Heidelberg Academy of Sciences and Humanities

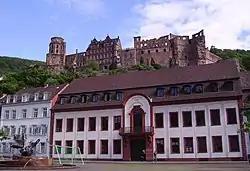
The Heidelberg Academy of Sciences and Humanities

The Heidelberg Academy of Sciences and Humanities (German: "Heidelberger Akademie der Wissenschaften"), established in 1909 in Heidelberg, Germany, is an assembly of scholars and scientists in the German state of Baden-Wuerttemberg.